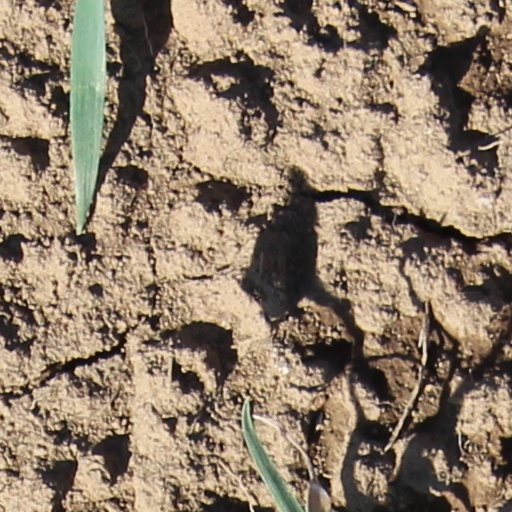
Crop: wheat